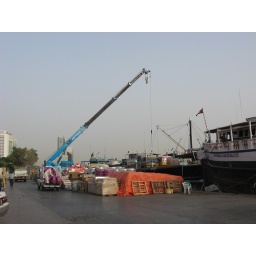
A myriad of goods from baby milk powder to computer monitors to car parts and everything in between!